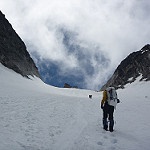
Label: glacier